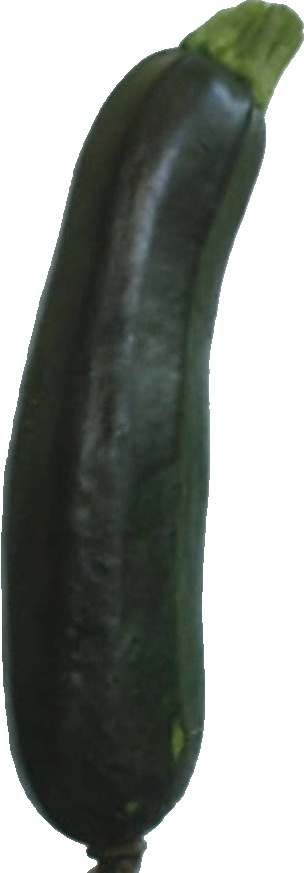
Label: zucchini_dark_1